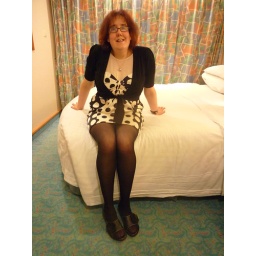
me sitting on the bed in our stateroom after the first formal night....